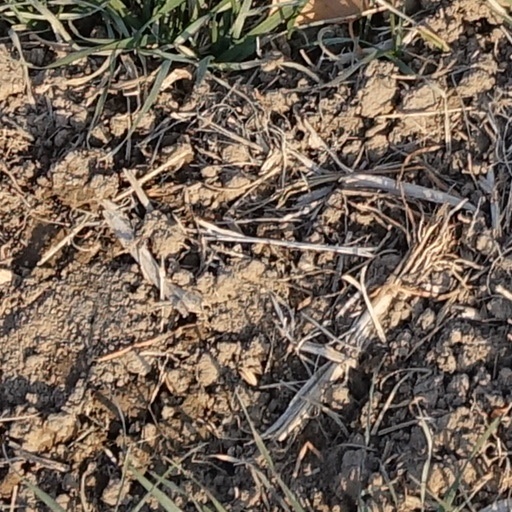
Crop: wheat